Toronto subway

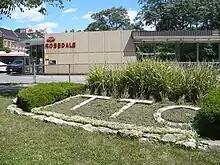
Rosedale station bears the name of the neighbourhood (Rosedale) in which it is located.

Most of the Toronto subway system was built before wheelchair access was a requirement under the Ontarians with Disabilities Act (ODA). However, all subway stations built since 1996 are equipped with elevators, and seventy percent (56 of 75) of Toronto's subway stations are now accessible following upgrade works to add elevators, wide fare gates, and access doors to the station. The figures include the stations on the closed Line 3 Scarborough.